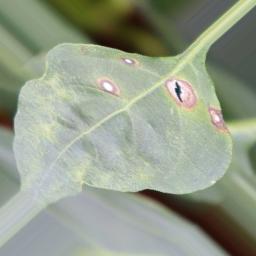
Label: cercospora